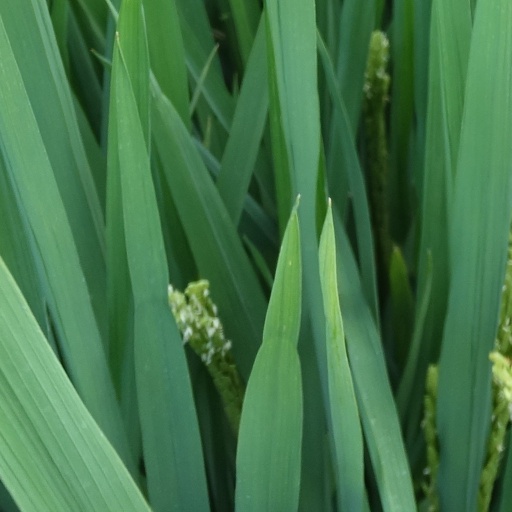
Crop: rice